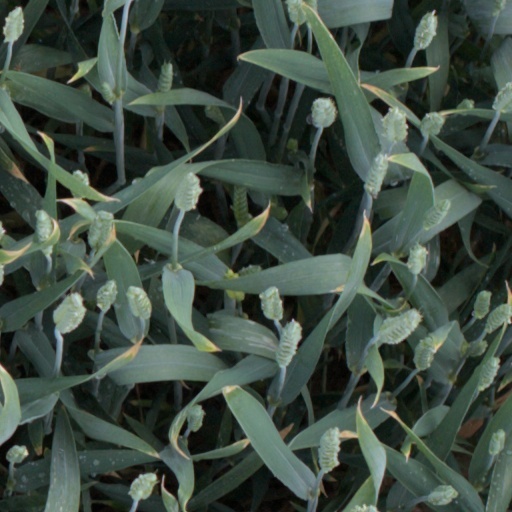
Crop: wheat